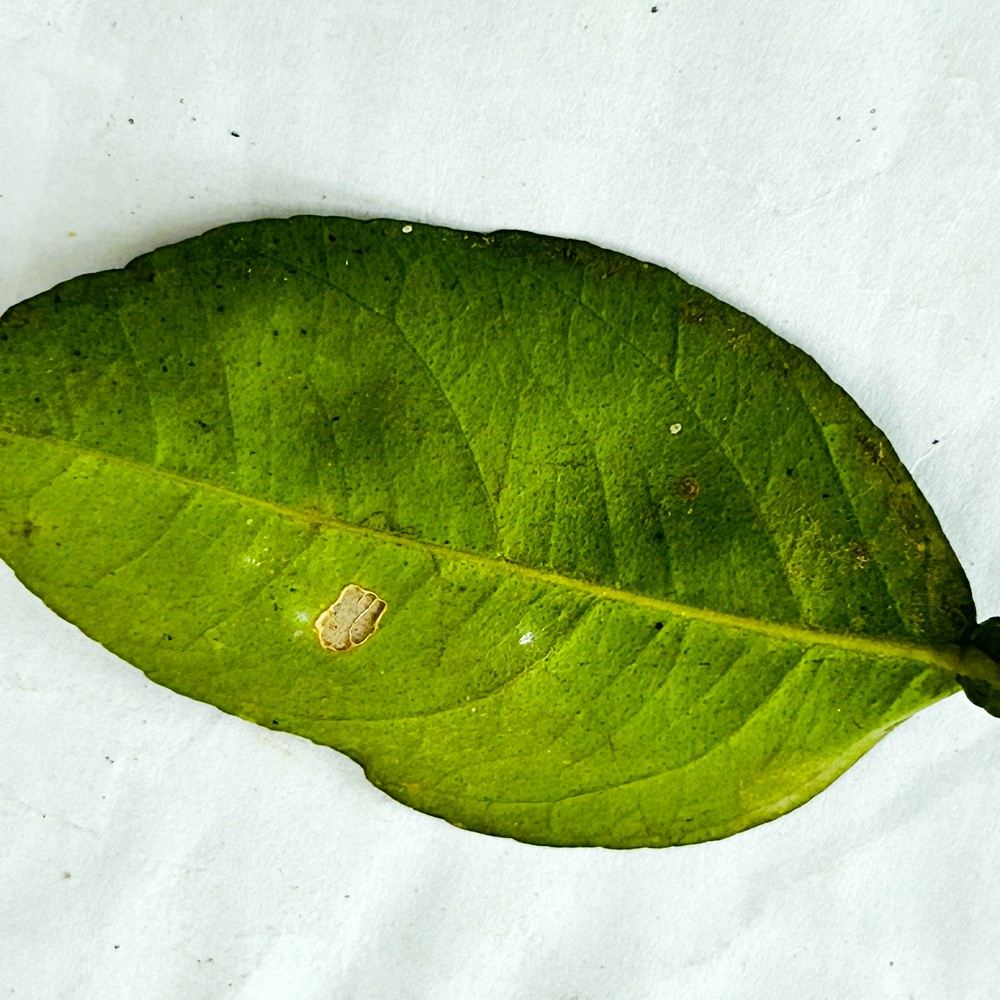
Label: Sooty Mould